Johnny Bassler

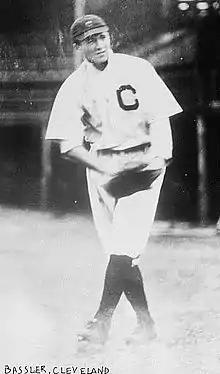
Johnny Bassler, 1913

After completing the 1912 season in the Tri-State League, Bassler traveled to California to play winter league baseball. There he played on the same team as Cleveland Naps shortstop, Ivy Olson. Olson persuaded Bassler to join the Naps for spring training camp in 1913. Bassler made his major league debut for the Cleveland Naps on July 11, 1913, one month after his 18th birthday. He appeared in only one game for the Naps in 1913 – going hitless in two plate appearances and committing an error. In 1914, Bassler played in 43 games, 18 as the Naps' starting catcher. Though he compiled a .182 batting average he drew 15 bases on balls in 94 plate appearances to boost his on-base percentage to .323.